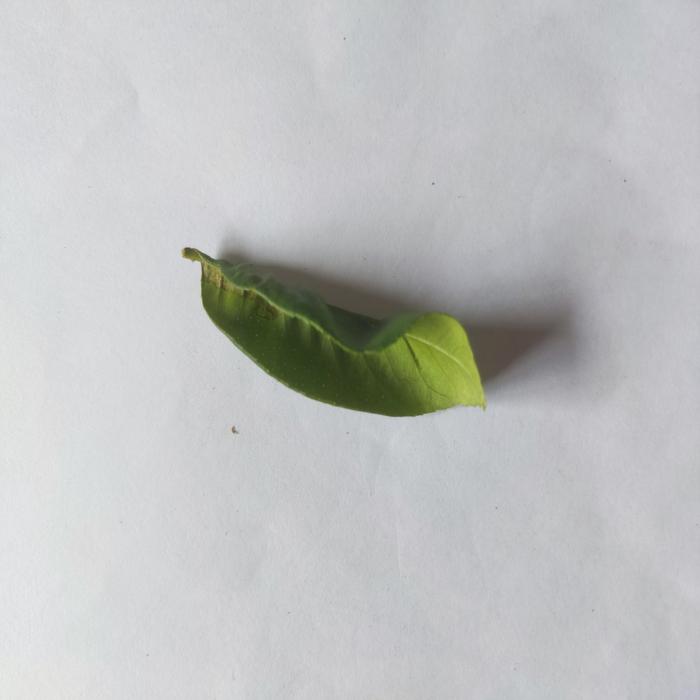
Crop: Lemon
Leaf condition: Leaf_Curl